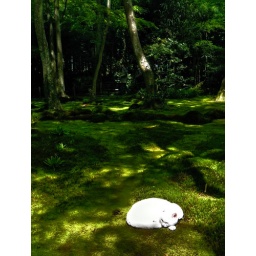
Giouji-Temple at Sagano in Kyoto. a famous white cat in the garden